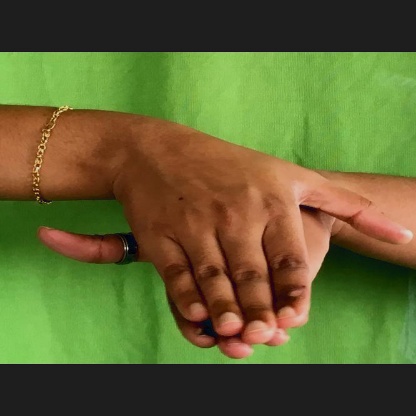
Mudra: Matsya